The City is For All

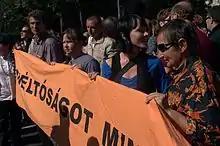
"Dignity for everyone" – Marching at the Budapest Pride 2009

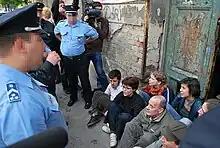
Civil disobedience against a forced eviction, 2010

The City is for All regularly organizes events that contribute to the protection of homeless people's rights, advocate for their interests, and change the social perception of homeless people. The group has been involved in an anti-eviction campaign, including civil disobedience against forced evictions.